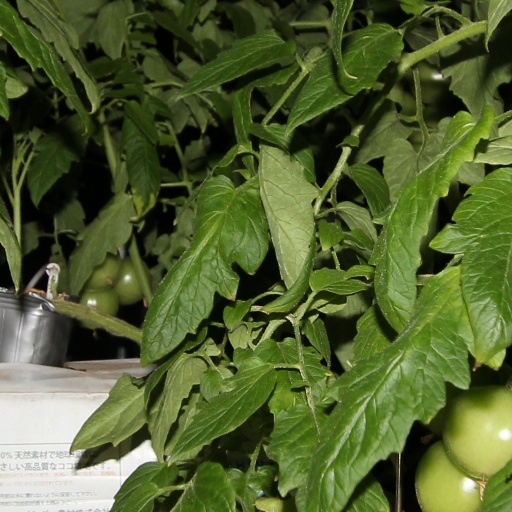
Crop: tomato